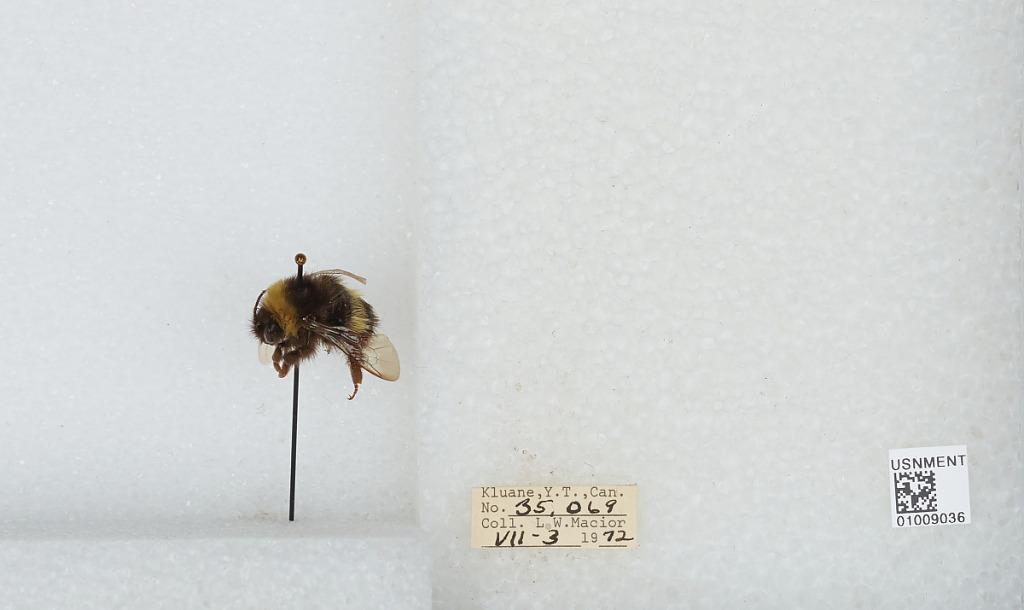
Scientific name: Bombus (Bombus) lucorum (Linnaeus)
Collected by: L. Macior
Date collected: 1972-7-3
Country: Canada
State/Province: Yukon Territory
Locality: Kluane
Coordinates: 60.75, -139.5